Machine postmark

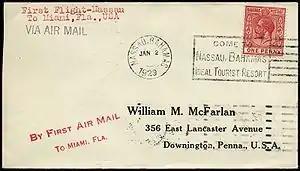
1929 machine cancellation used to cancel 1d stamp on first flight cover from Nassau to Miami

A machine postmark or machine cancellation is a postmark or cancellation on mail that is applied by a mechanical device rather than with the use of a handstamp. Nearly all machine-cancellation devices apply both postmark and cancellation simultaneously. While some mail is cancelled using handstamps, machine cancellation is ubiquitous, and in the industrialized nations the vast majority of mail is cancelled by machine.